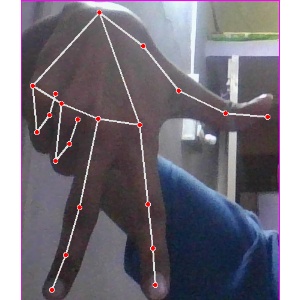
अक्षर: ग